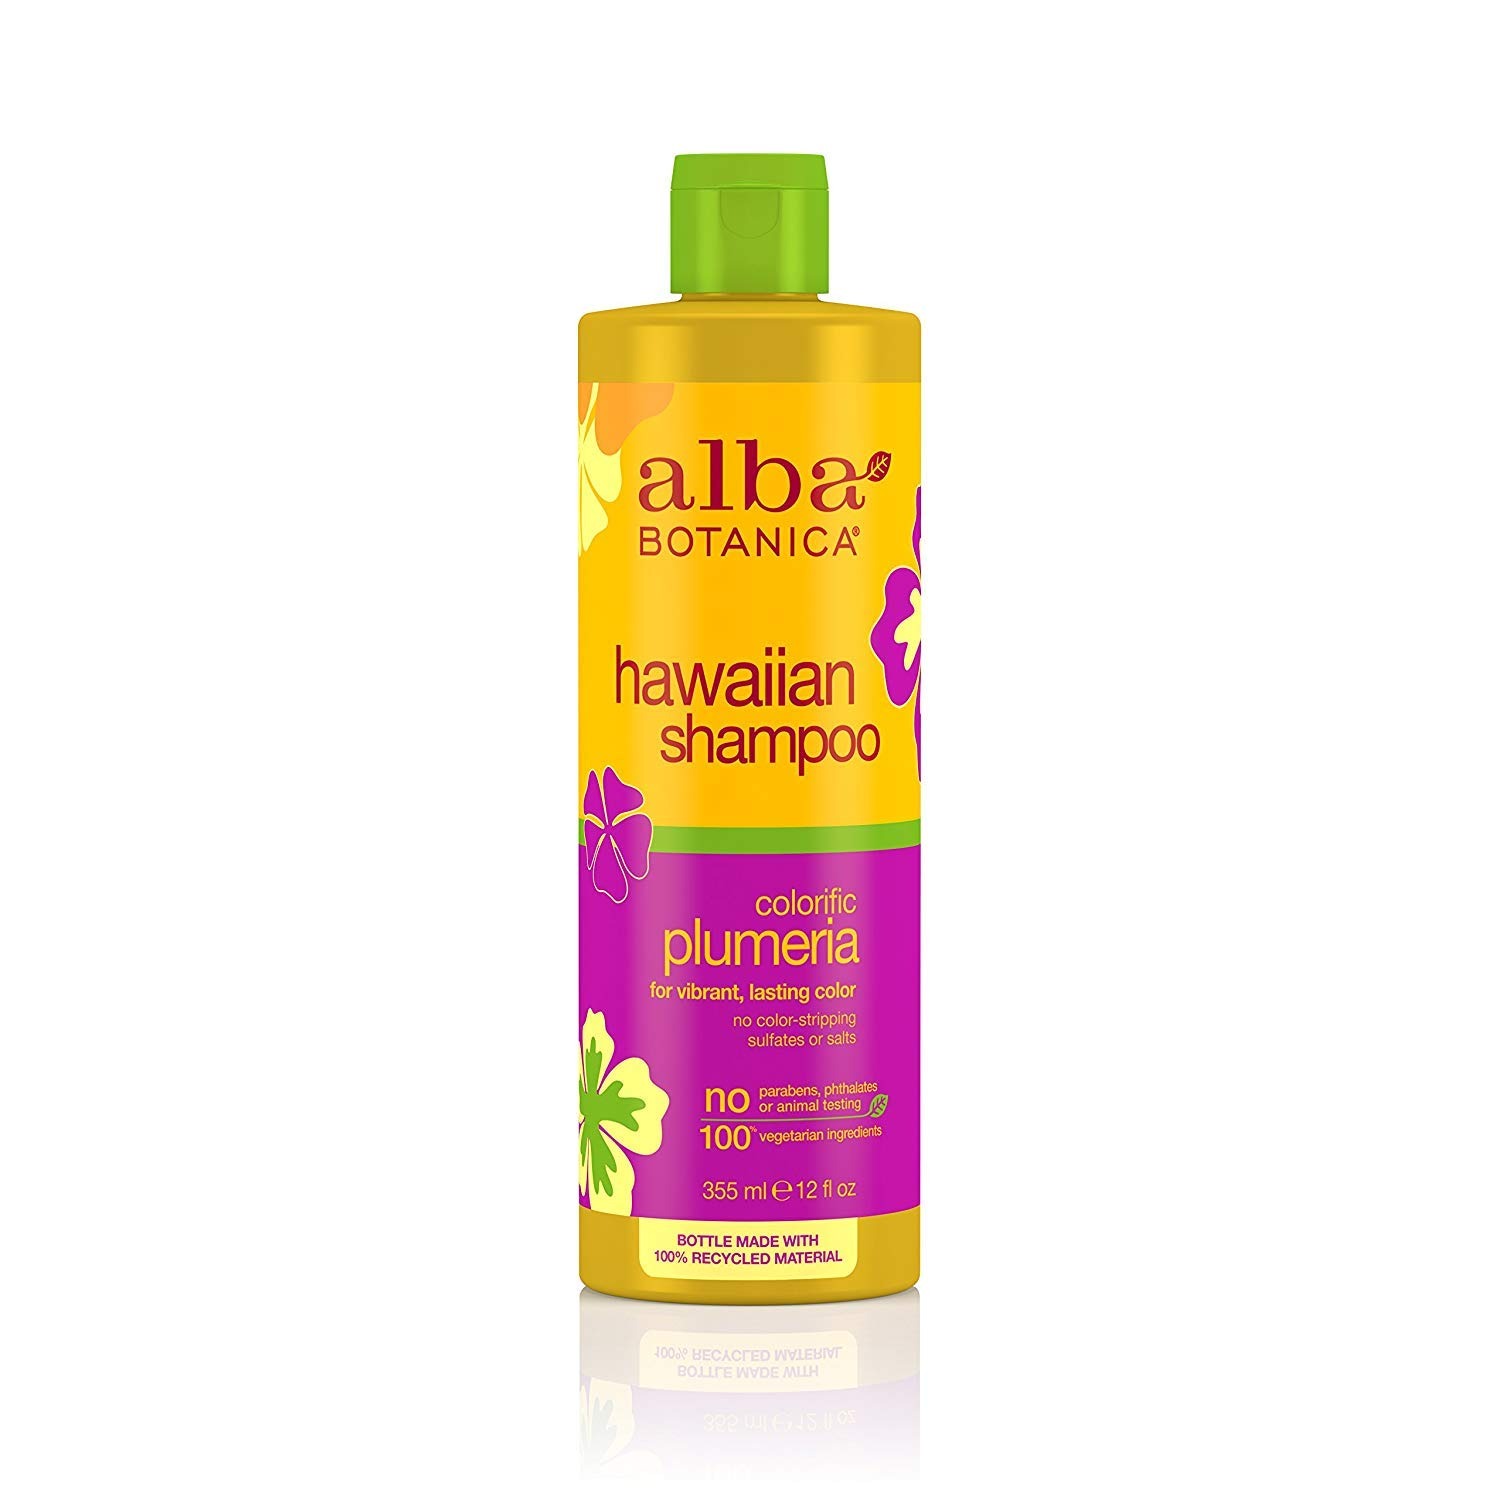
Item Name: Alba Botanica SHAMP,COLORIFIC,PLUMERIA, 12 FZ
Bullet Point 1: Colorific shampoo gently cleanses & intensely conditions to lock in color, replenish moisture & restore softness
Bullet Point 2: Alba's Hawaiian hair products are packed with tropical treats for hair that is soft, smooth, shiny & manageable
Bullet Point 3: 100% vegetarian ingredients
Value: 12.0
Unit: Fl Oz

Price: 18.34